St. Olavsleden

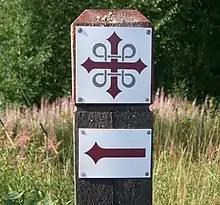
St. Olav symbol marking St. Olavsleden

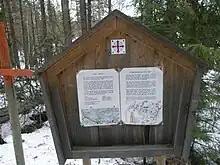
St. Olavsleden between Alsen and Mörsil in Jämtland

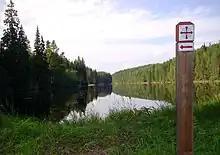
St. Olavsleden at Frötjärnen in Dalarna

St. Olavsleden, is a pilgrim's way between Selånger outside Sundsvall in Sweden and Nidaros Cathedral in Trondheim in Norway, commemorating Saint Olaf who was King of Norway from 1015 to 1028. St. Olavsleden was one of the Pilgrim's Routes. From the 1970s until 2012, it was called the Mittnordenleden.